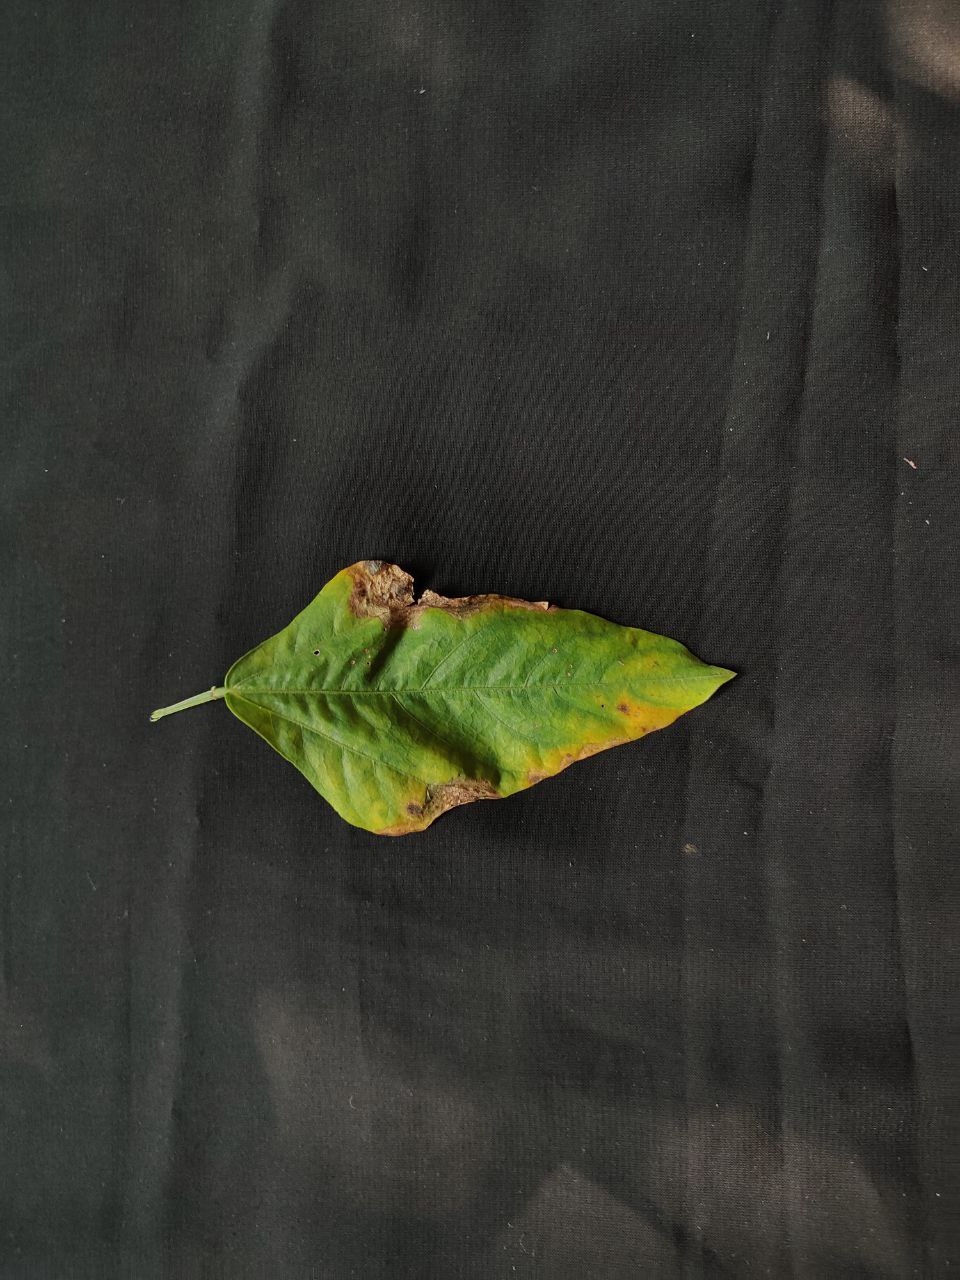
Crop: cowpea
Leaf condition: Bacterial wilt